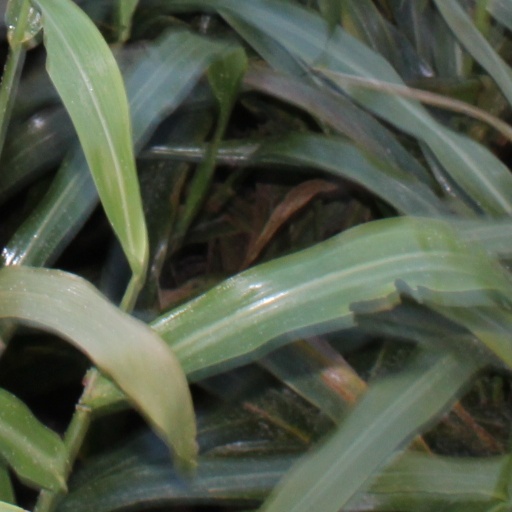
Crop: sorghum